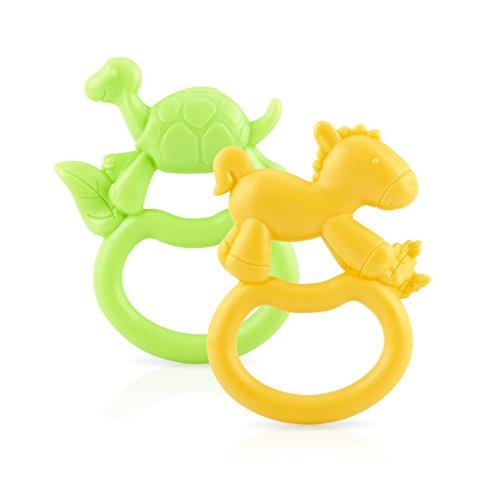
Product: Nuby 2-Pack ZooLoops Teethers, Colors May Vary
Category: Baby Products | Baby Care | Pacifiers, Teethers & Teething Relief | Teethers
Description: You will receive a total of two teethers which could be in any of the following colors: Orange, Pink, Blue, Green, Teal, or Yellow.
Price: $5.99